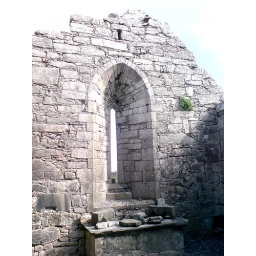
You can see pieces of walls and buildings standing in the middle of nowhere.